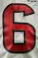
Number: 6